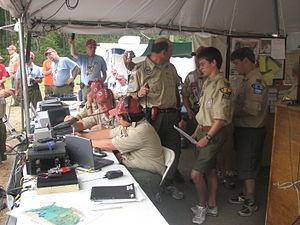
Les radiocommunications de catastrophe jouent un rôle capital déterminant à tous les stades de la gestion des catastrophes.